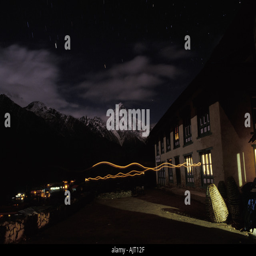
building in the mountains at night